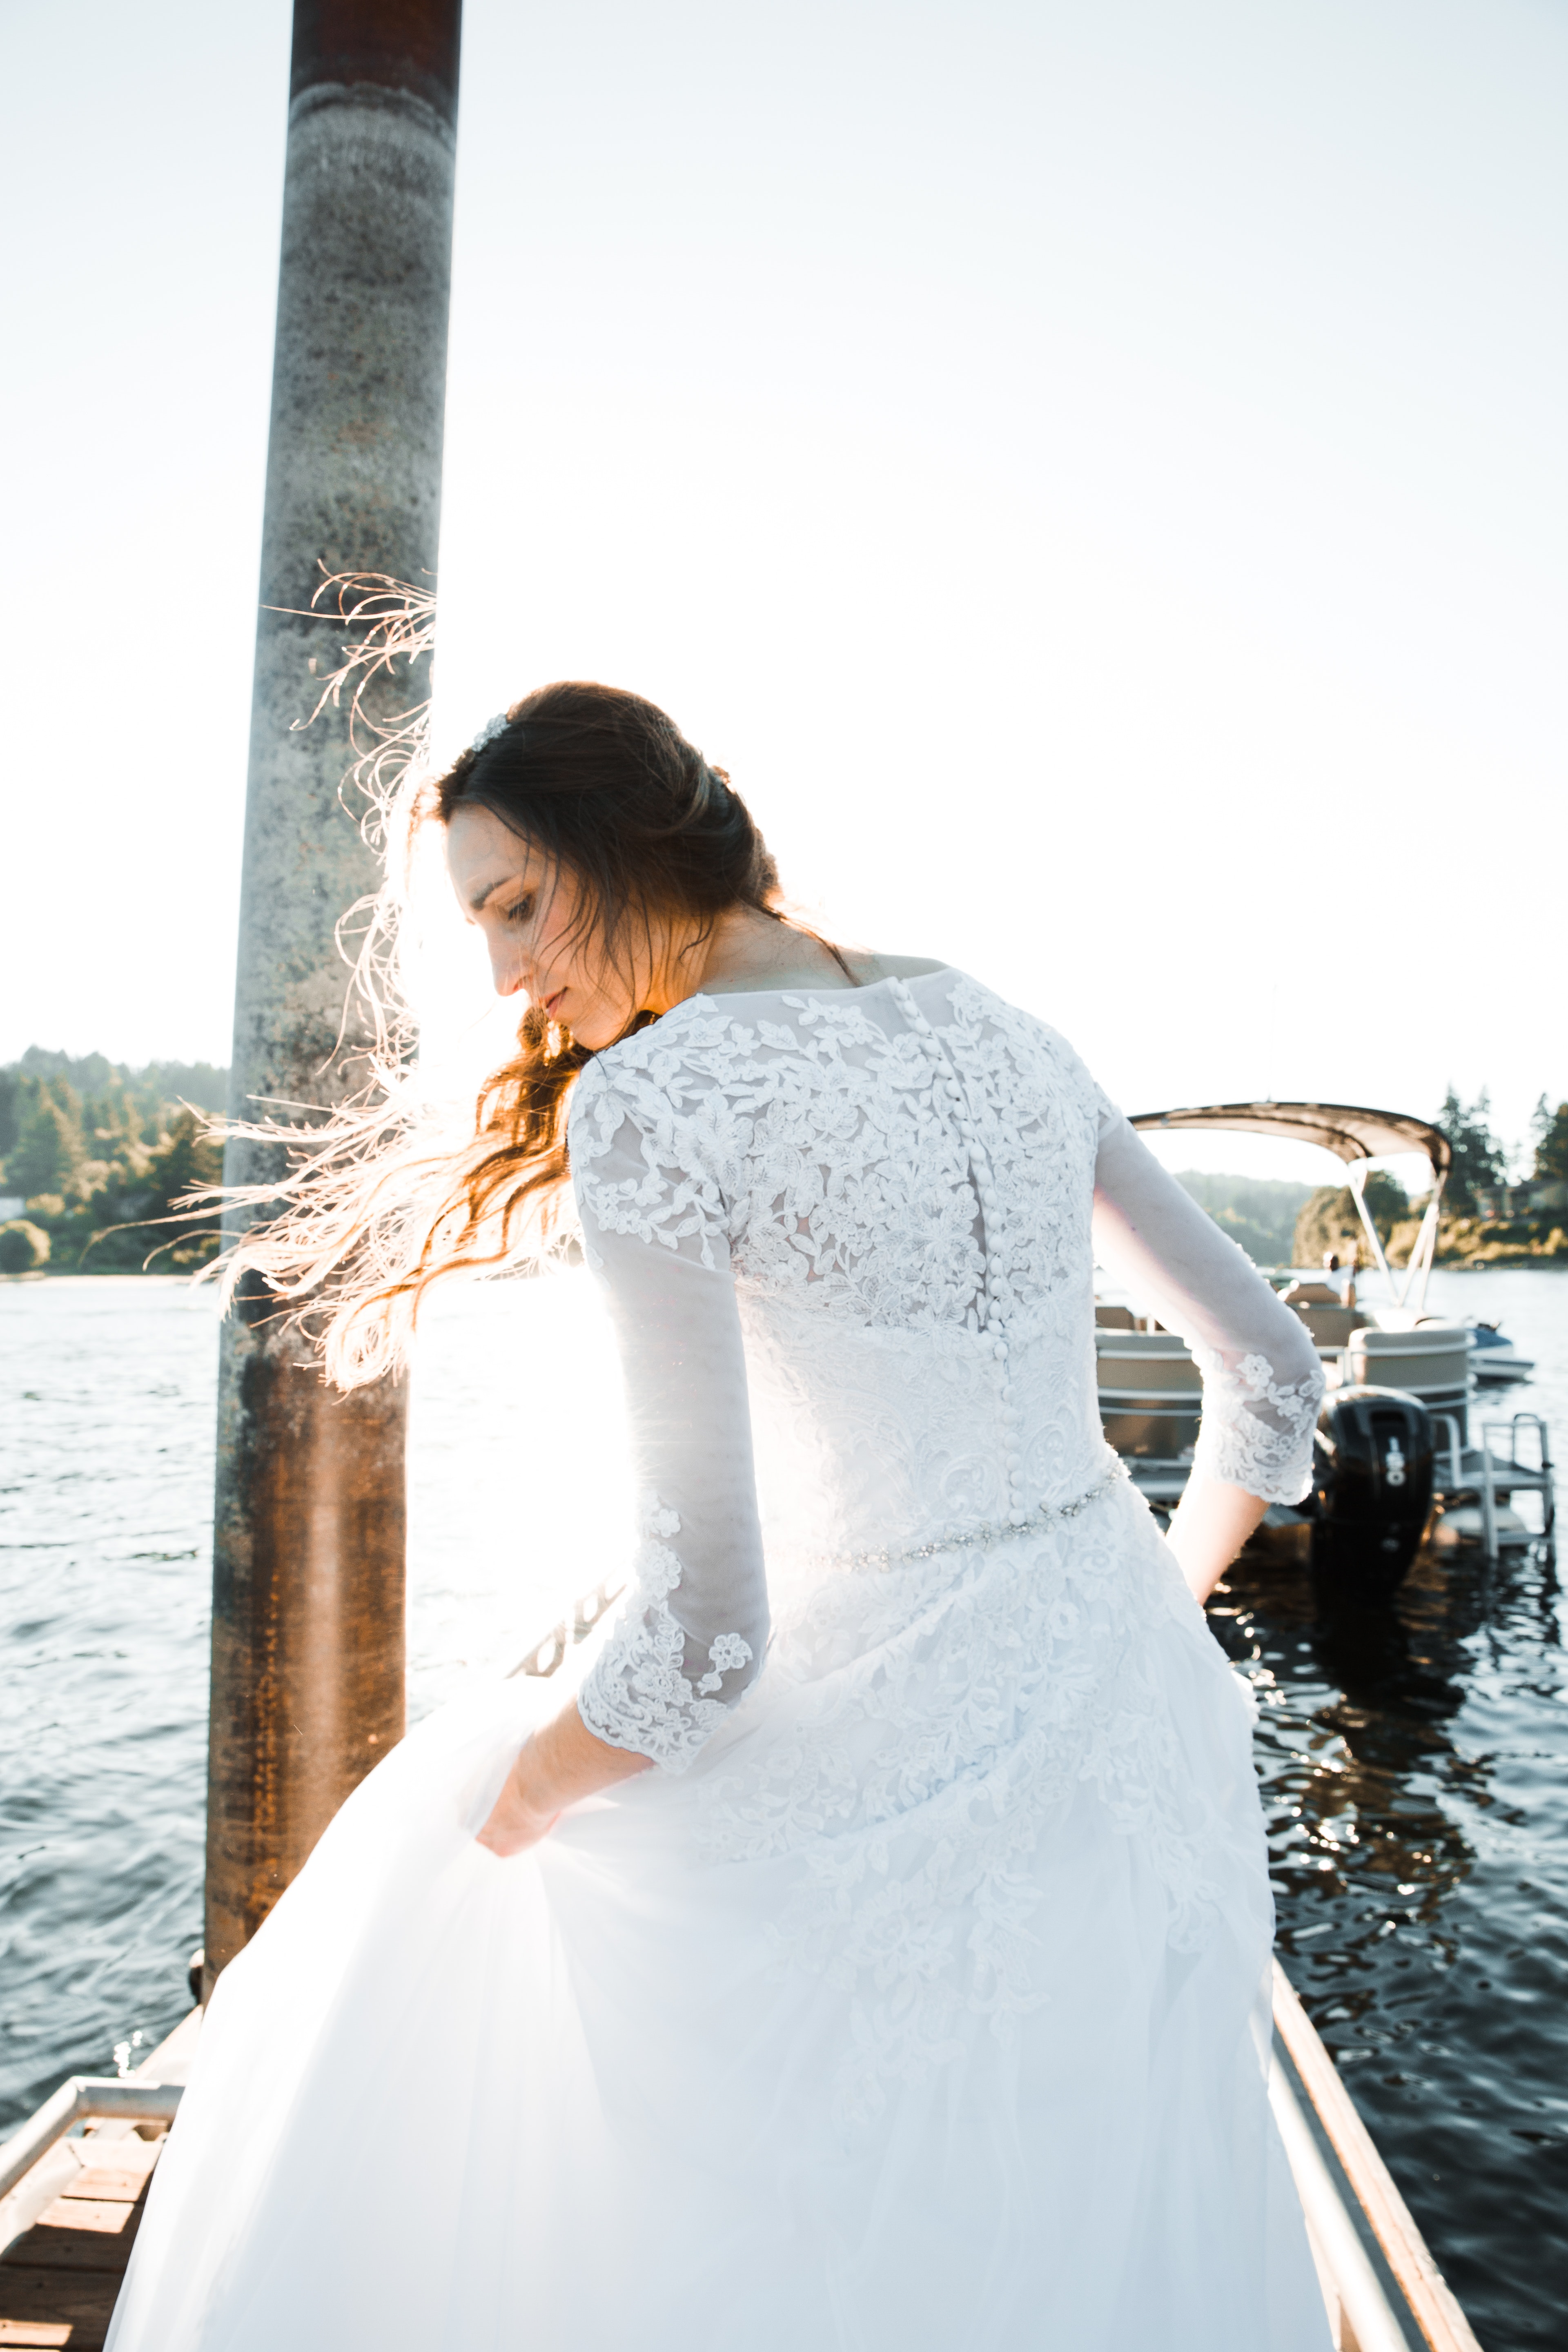
gown, wedding dress, bride, bridal clothing, photograph, woman, dress, wedding, photo shoot, girl, ceremony, marriage, veil, bridal accessory, happiness, vacation, fun, event